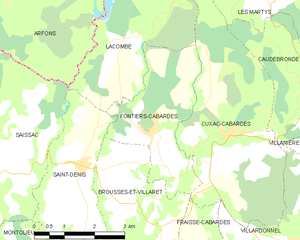
Carte des communes françaises: Fontiers-Cabardès